Islamic University of Technology

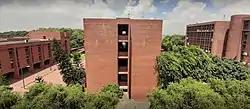
Academic Buildings

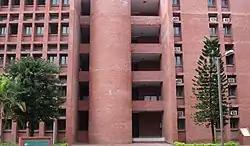
First Academic Building

The administrative building is used for the offices of the Vice-Chancellor, Pro Vice-Chancellor, Registrar, Comptroller and other administrative staff.